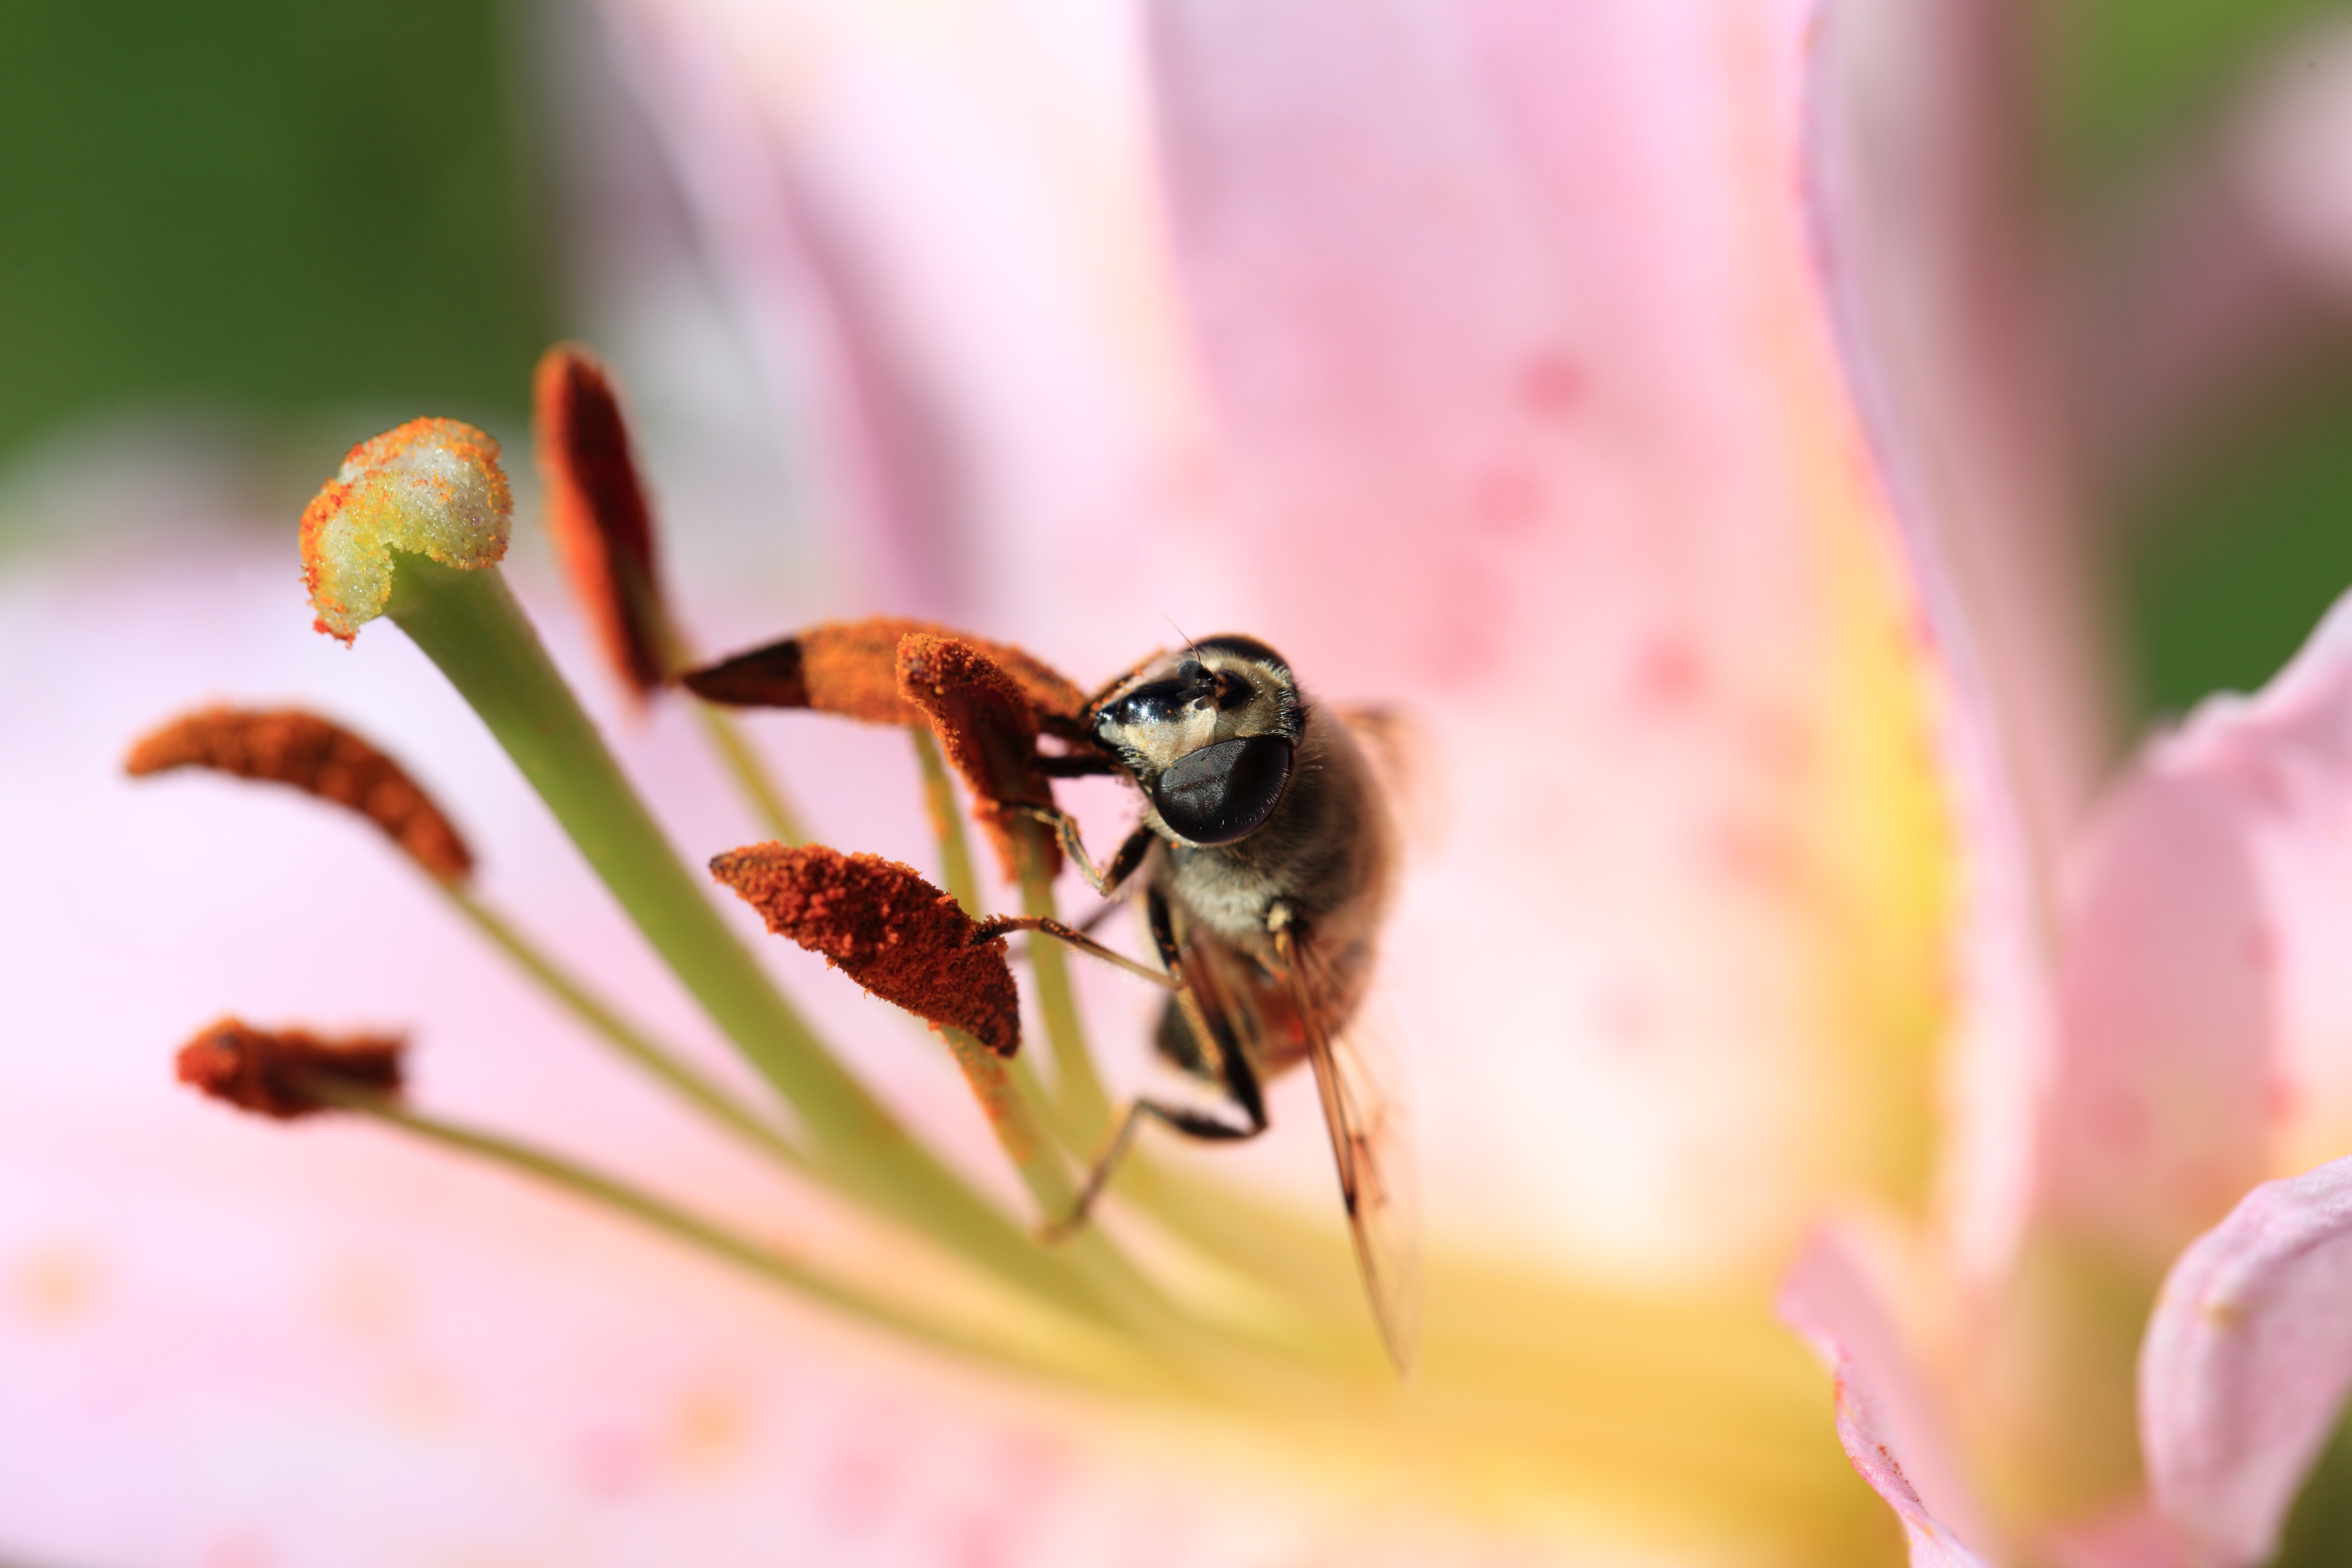
branch, blossom, photography, flower, petal, pollen, high, insect, flora, fauna, invertebrate, close up, bee, 5d, hires, lily, bumblebee, markii, nectar, hi, res, resolution, lilium, huntermountain, macro photography, honey bee, membrane winged insect